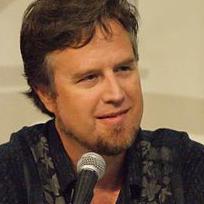
Age: 45